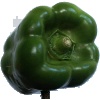
Label: Pepper Green 1